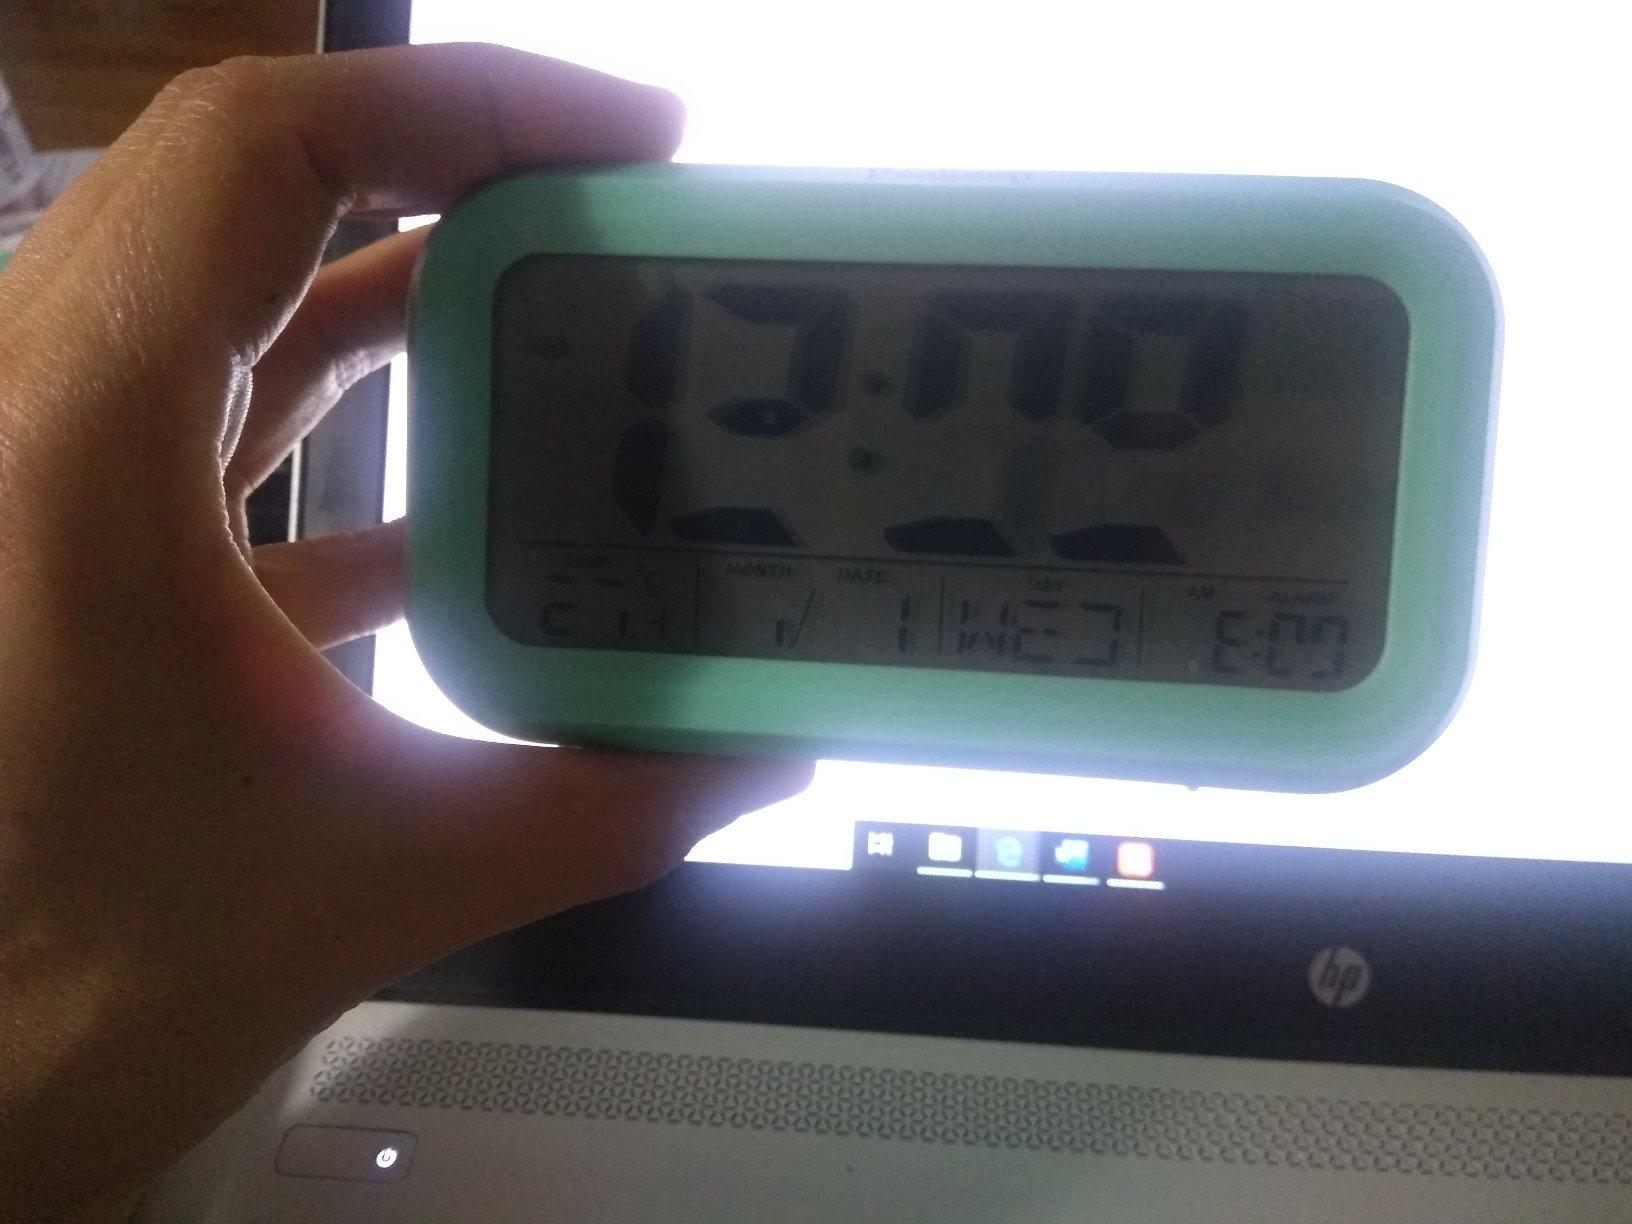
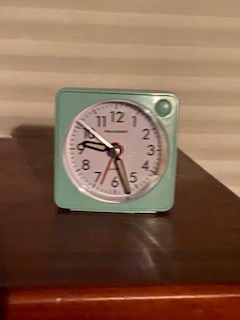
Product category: clock
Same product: no